Joe Thuney

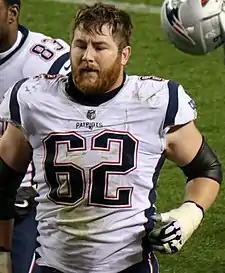
Thuney with the New England Patriots in 2017

Joseph Thuney (born November 18, 1992) is an American professional football guard for the Chicago Bears of the National Football League (NFL). He played college football for the NC State Wolfpack. He was selected by the New England Patriots in the third round (78th overall selection) in the 2016 NFL draft.